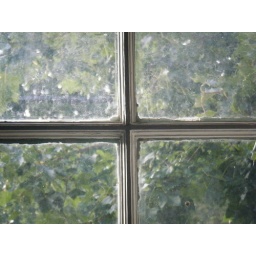
our favorite window in the house